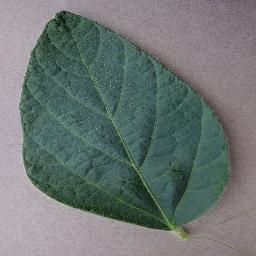
Label: Soybean___healthy